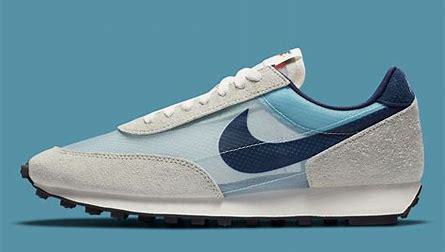
Brand: Nike
Model: Daybreak